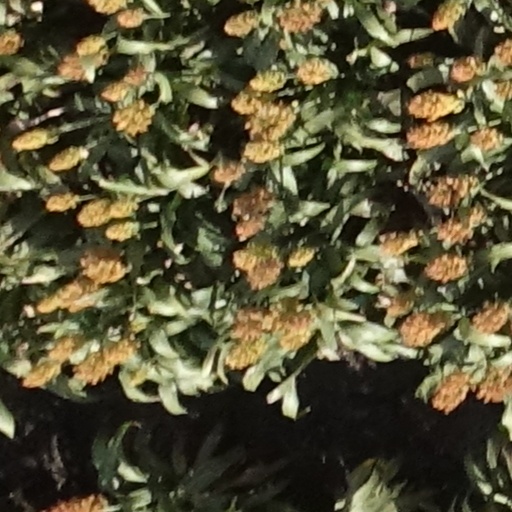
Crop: sorghum